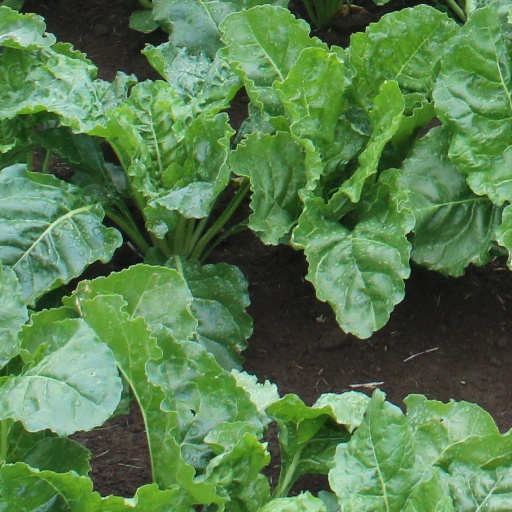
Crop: sugar beet